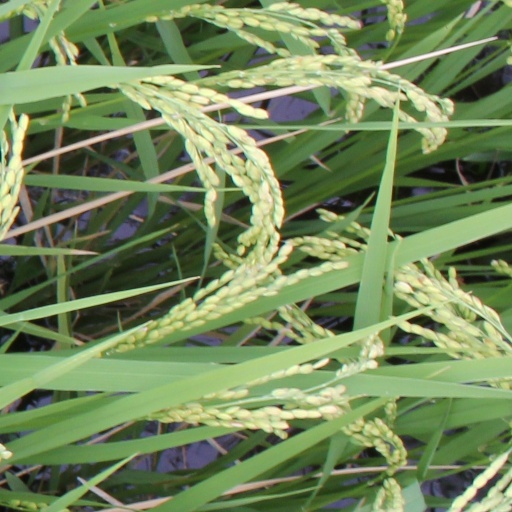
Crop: rice